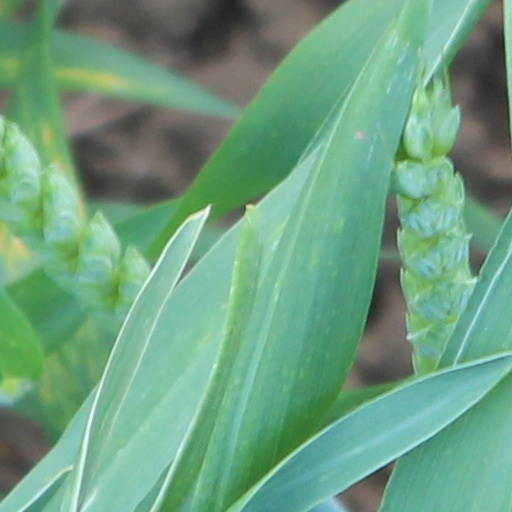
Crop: wheat